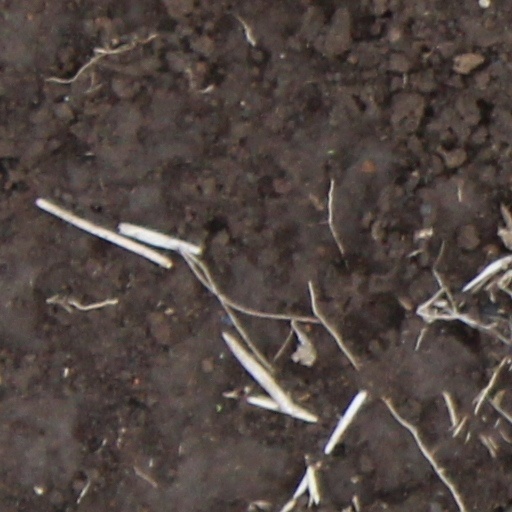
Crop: wheat